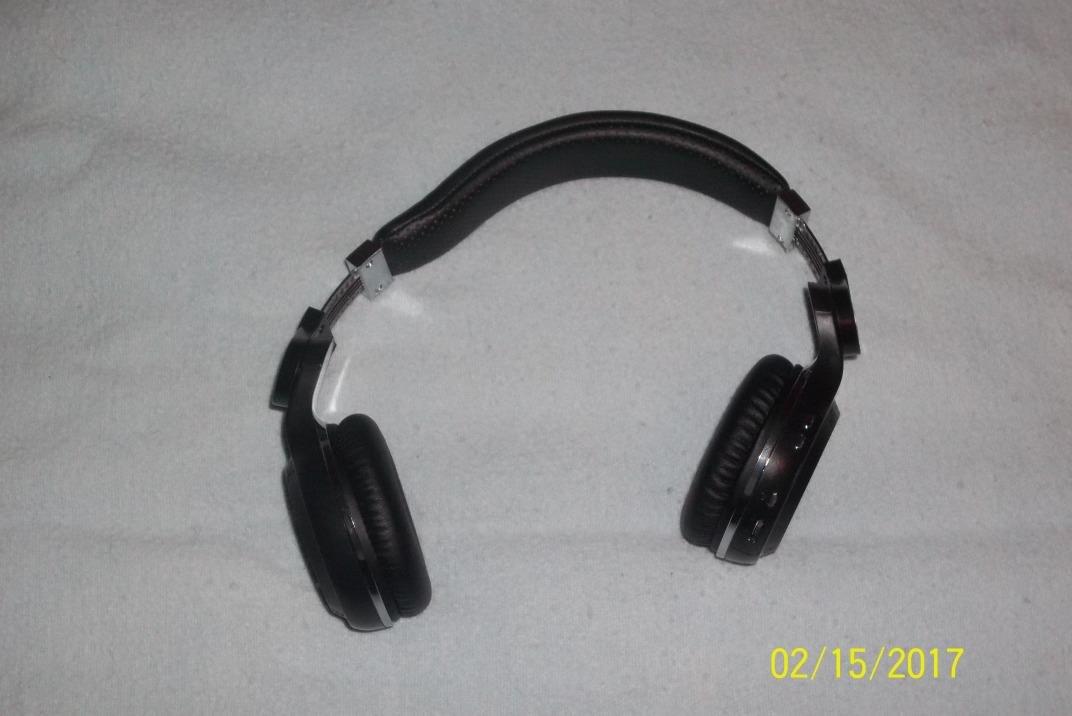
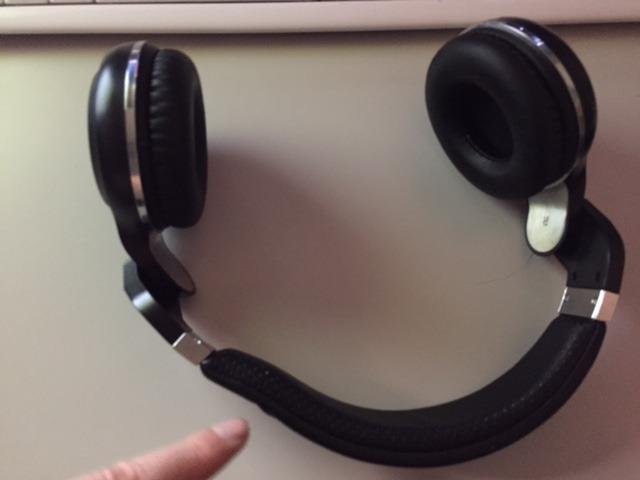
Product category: headphones
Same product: yes